Sistrurus tergeminus edwardsii

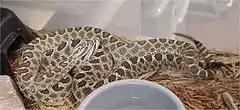
"S. t. edwardsi" pair "in copula" (mating)

"S. t. edwardsii" is more slender and smaller than "S. t. tergeminus", reaching a maximum total length (including tail) of .